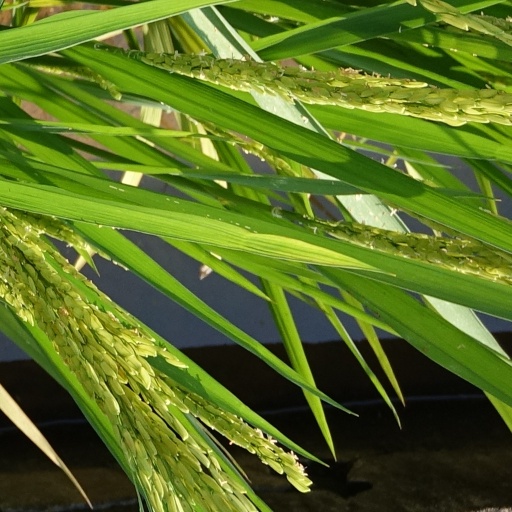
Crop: rice